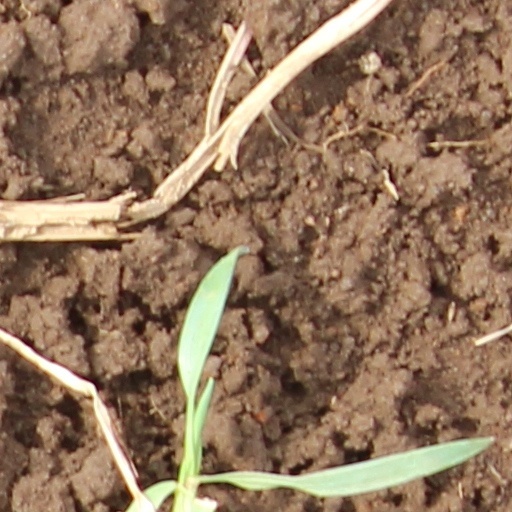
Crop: wheat